The Slits

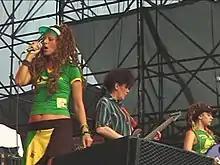
A reformed lineup of the Slits performs in 2007

The Slits were a punk/post-punk band based in London, formed there in 1976 by members of the groups the Flowers of Romance and the Castrators. The group's early line-up consisted of Ari Up (Ariane Forster) and Palmolive (a.k.a. Paloma Romero, who played briefly with Spizzenergi and later left to join the Raincoats), with Viv Albertine and Tessa Pollitt replacing founding members Kate Korus and Suzy Gutsy. Their 1979 debut album, "Cut", has been called one of the defining releases of the post-punk era.